Atyap subgroups and clans

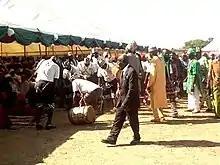
Sights of the Ayet Atyap Cultural Festival, 2019 Edition: Drummers performing before the Agwatyap and other guests.

These fashionable dresses included the "A̱ta̱yep" made of strips of leader and decorated with cowrie shells.